Virginia Sterilization Act of 1924

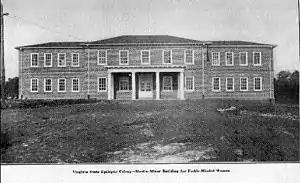
First opened in 1910 as the Virginia State Epileptic Colony

During the early 20th century, Harry H. Laughlin, director of the Eugenics Record Office at Cold Spring Harbor, New York, became concerned that states were not enforcing their eugenics laws. In 1922, he published his book, "Eugenical Sterilization in the United States", which included a "MODEL EUGENICAL STERILIZATION LAW" in Chapter XV.